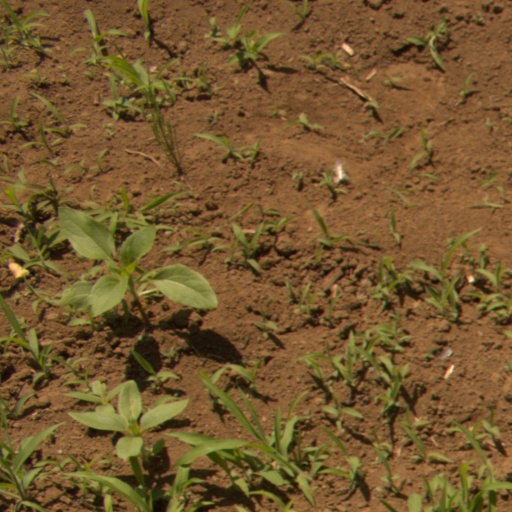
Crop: Jerusalem artichoke